Suso (footballer)

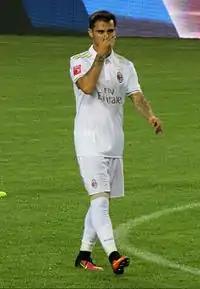
Suso during AC Milan's pre season against Bayern Munich in 2016

After being loaned out due to lack of confidence in him by Milan coach Siniša Mihajlović, Suso started getting playing time under new manager Vincenzo Montella. After impressing in the pre-season and in the first matches of 2016–17 Serie A, Suso was considered to play a pivotal role in the season. Suso scored his first league goal for Milan in the second matchday of Serie A against Napoli, an equalizer in the eventual 2-4 defeat. On 16 September 2016, he assisted Carlos Bacca's goal in a 1–0 win against Sampdoria. He also assisted Manuel Locatelli goal against Juventus on 22 October. He score Milan's first goal and assisted the second goal in the 2–1 win against Palermo on 6 November. The following week, scored his first brace in a 2–2 draw against Inter Milan at San Siro. He scored a goal and assisted another two as Milan beat Empoli 4–1 in the next match.